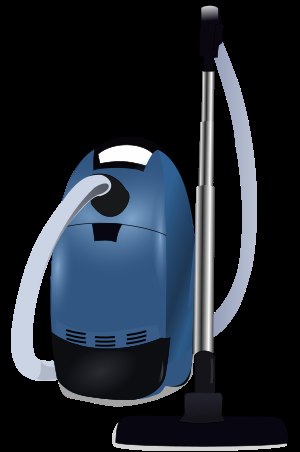
Støvsuger
En støvsuger.
En støvsuger er en husholdningsmaskine, der anvendes til opsamling af støv og snavs fra møbler, tæpper og gulve i hjemmet og på arbejdspladser.